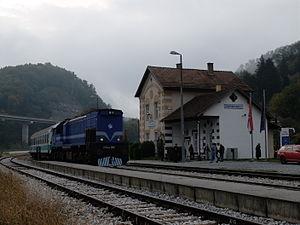
Đurmanec est un village et une municipalité située dans le comitat de Krapina-Zagorje, en Croatie. Au recensement de 2001, la municipalité comptait 4 481 habitants, dont 98,50 % de Croates et le village seul comptait 910 habitants.